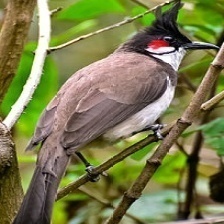
Species: RED WISKERED BULBUL
Scientific name: PYCNONOTUS JOCOSUS